Pashalik of Yanina

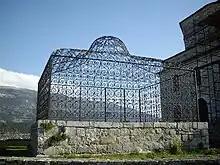
Ali Pasha's grave.

Because of Ali Pasha's aggressive expansions, a rift formed between the Pashalik and the Ottoman Empire. As a result, Ali sought to ally himself to foreign European powers. In 1806, Ali again entered into an alliance with Napoleon I after being promised Corfu and its straits, and again became enemies with Russia at the start of another Russo-Turkish War in 1806. However, these promises were not fulfilled and so relations between the Pashalik and France later ended.